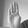
ASL letter: B